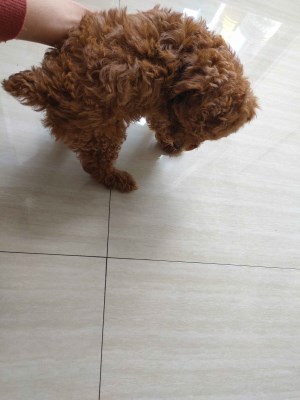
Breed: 2925-n000114-toy_poodle